Phacopsis

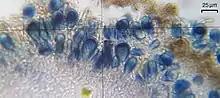
Microscopy of "Phacopsis vulpina" asci. Several spores are visible in some of the asci, and the non-amyloid zone above the axial body is visible in some instances.

All species are endokapylic, meaning they possess a thallus in which no morphologically distinct lichenized structure is formed. Their apothecia are circular to irregular in shape, and may be dispersed or aggregated. The excipulum (the outer margin of the apothecium) range from colourless to blackish-brown, and often comprises "a few rows of cells which may be difficult to recognize". The hypothecium (a layer of dense hyphal tissue just below the hymenium) is colourless to blackish-brown. In some species, the hyphae in the hypothecium have a violet staining reaction with an iodine–starch test; this characteristic can be used to distinguish between some species. The hymenium is colourless, pale brownish, or pale olivaceous. Asci are more or less club-shaped, and contain eight spores. They are surrounded by a thin outer amyloid wall layer and a thicker, non-amyloid inner wall layer; a non-amyloid zone rests above the axial body of the ascus.